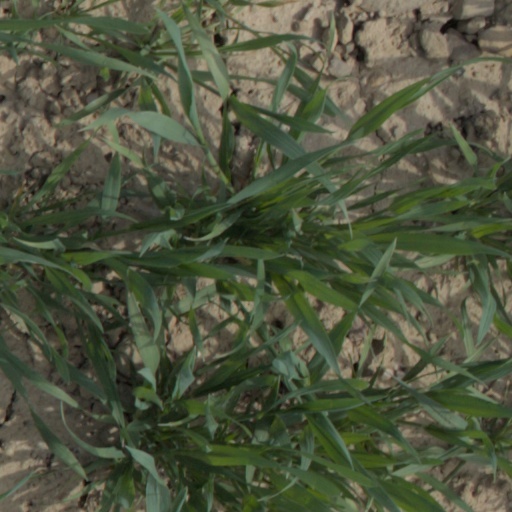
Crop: wheat